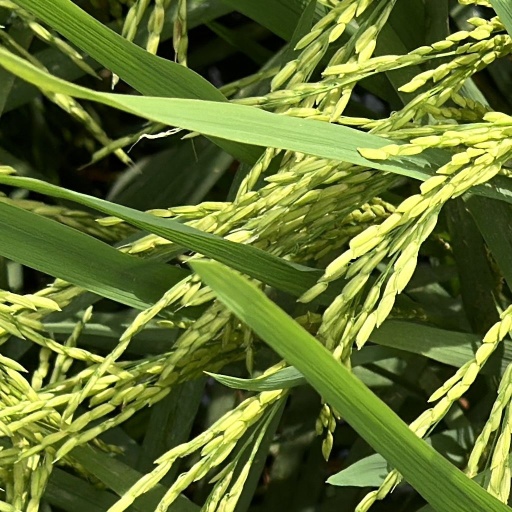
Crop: rice